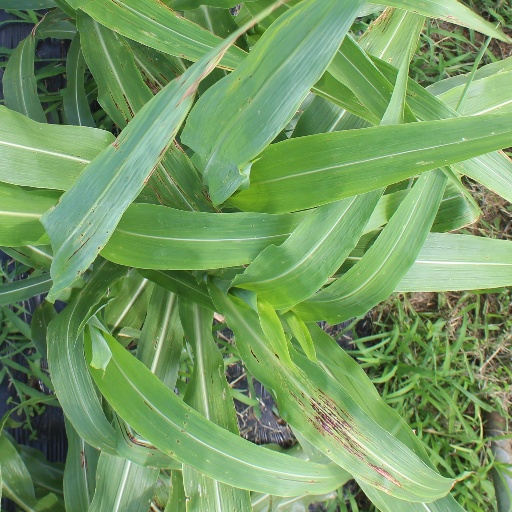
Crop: sorghum